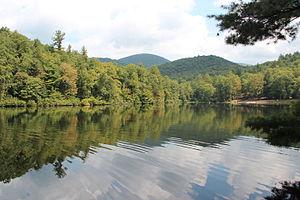
Le lac Winfield Scott est un petit lac artificiel de montagne de 7,28 hectares situé un peu moins de 20 km au sud de la localité de Blairsville dans l'État américain de Géorgie. Le lac, qui est géré par le Service des forêts des États-Unis auquel il appartient, est la source du cours d'eau dénommé Cooper Creek. Le lac est le principal attrait de la zone récréative dénommée Lake Winfield Scott Recreation Area. Cette zone est une sorte de parc où il est possible de se promener, de pêcher, de faire des sports aquatiques ainsi que d'autres activités. Juché à une altitude de 870 m, il est un des plus hauts lacs de Géorgie. Les nombreux types de biotopes entourant le lac favorise une riche biodiversité tant animale que végétale.